Burhanpur

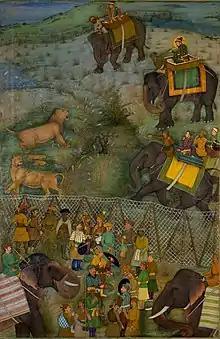
The Mughal Emperor Shah Jahan hunting wild Asiatic lions in Burhanpur (July 1630)

Burhanpur was an important town under the Rashtrakuta Dynasty from 753–982. Excavations of the Tapti River and Asirgarh Fort have discovered many coins, goddess idols and temples from the prehistoric era. However, Burhanpur came to prominence during the medieval period.